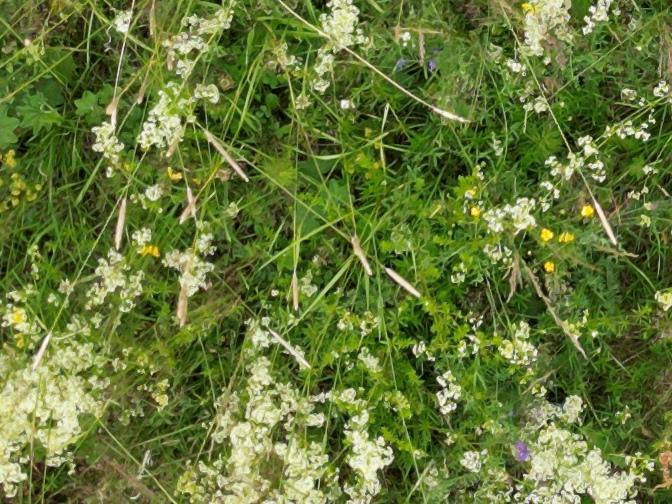
Flowers visible: yarrow flowers, yarrow flowers, yarrow flowers, yarrow flowers, yarrow flowers, yarrow flowers, yarrow flowers, yarrow flowers, yarrow flowers, yarrow flowers, yarrow flowers, yarrow flowers, yarrow flowers